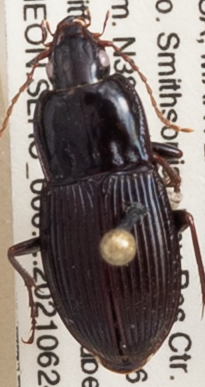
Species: Pterostichus (Abacidus) sp.
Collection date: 2021-06-24
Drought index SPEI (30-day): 0.39
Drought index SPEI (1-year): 2.09
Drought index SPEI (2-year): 1.28